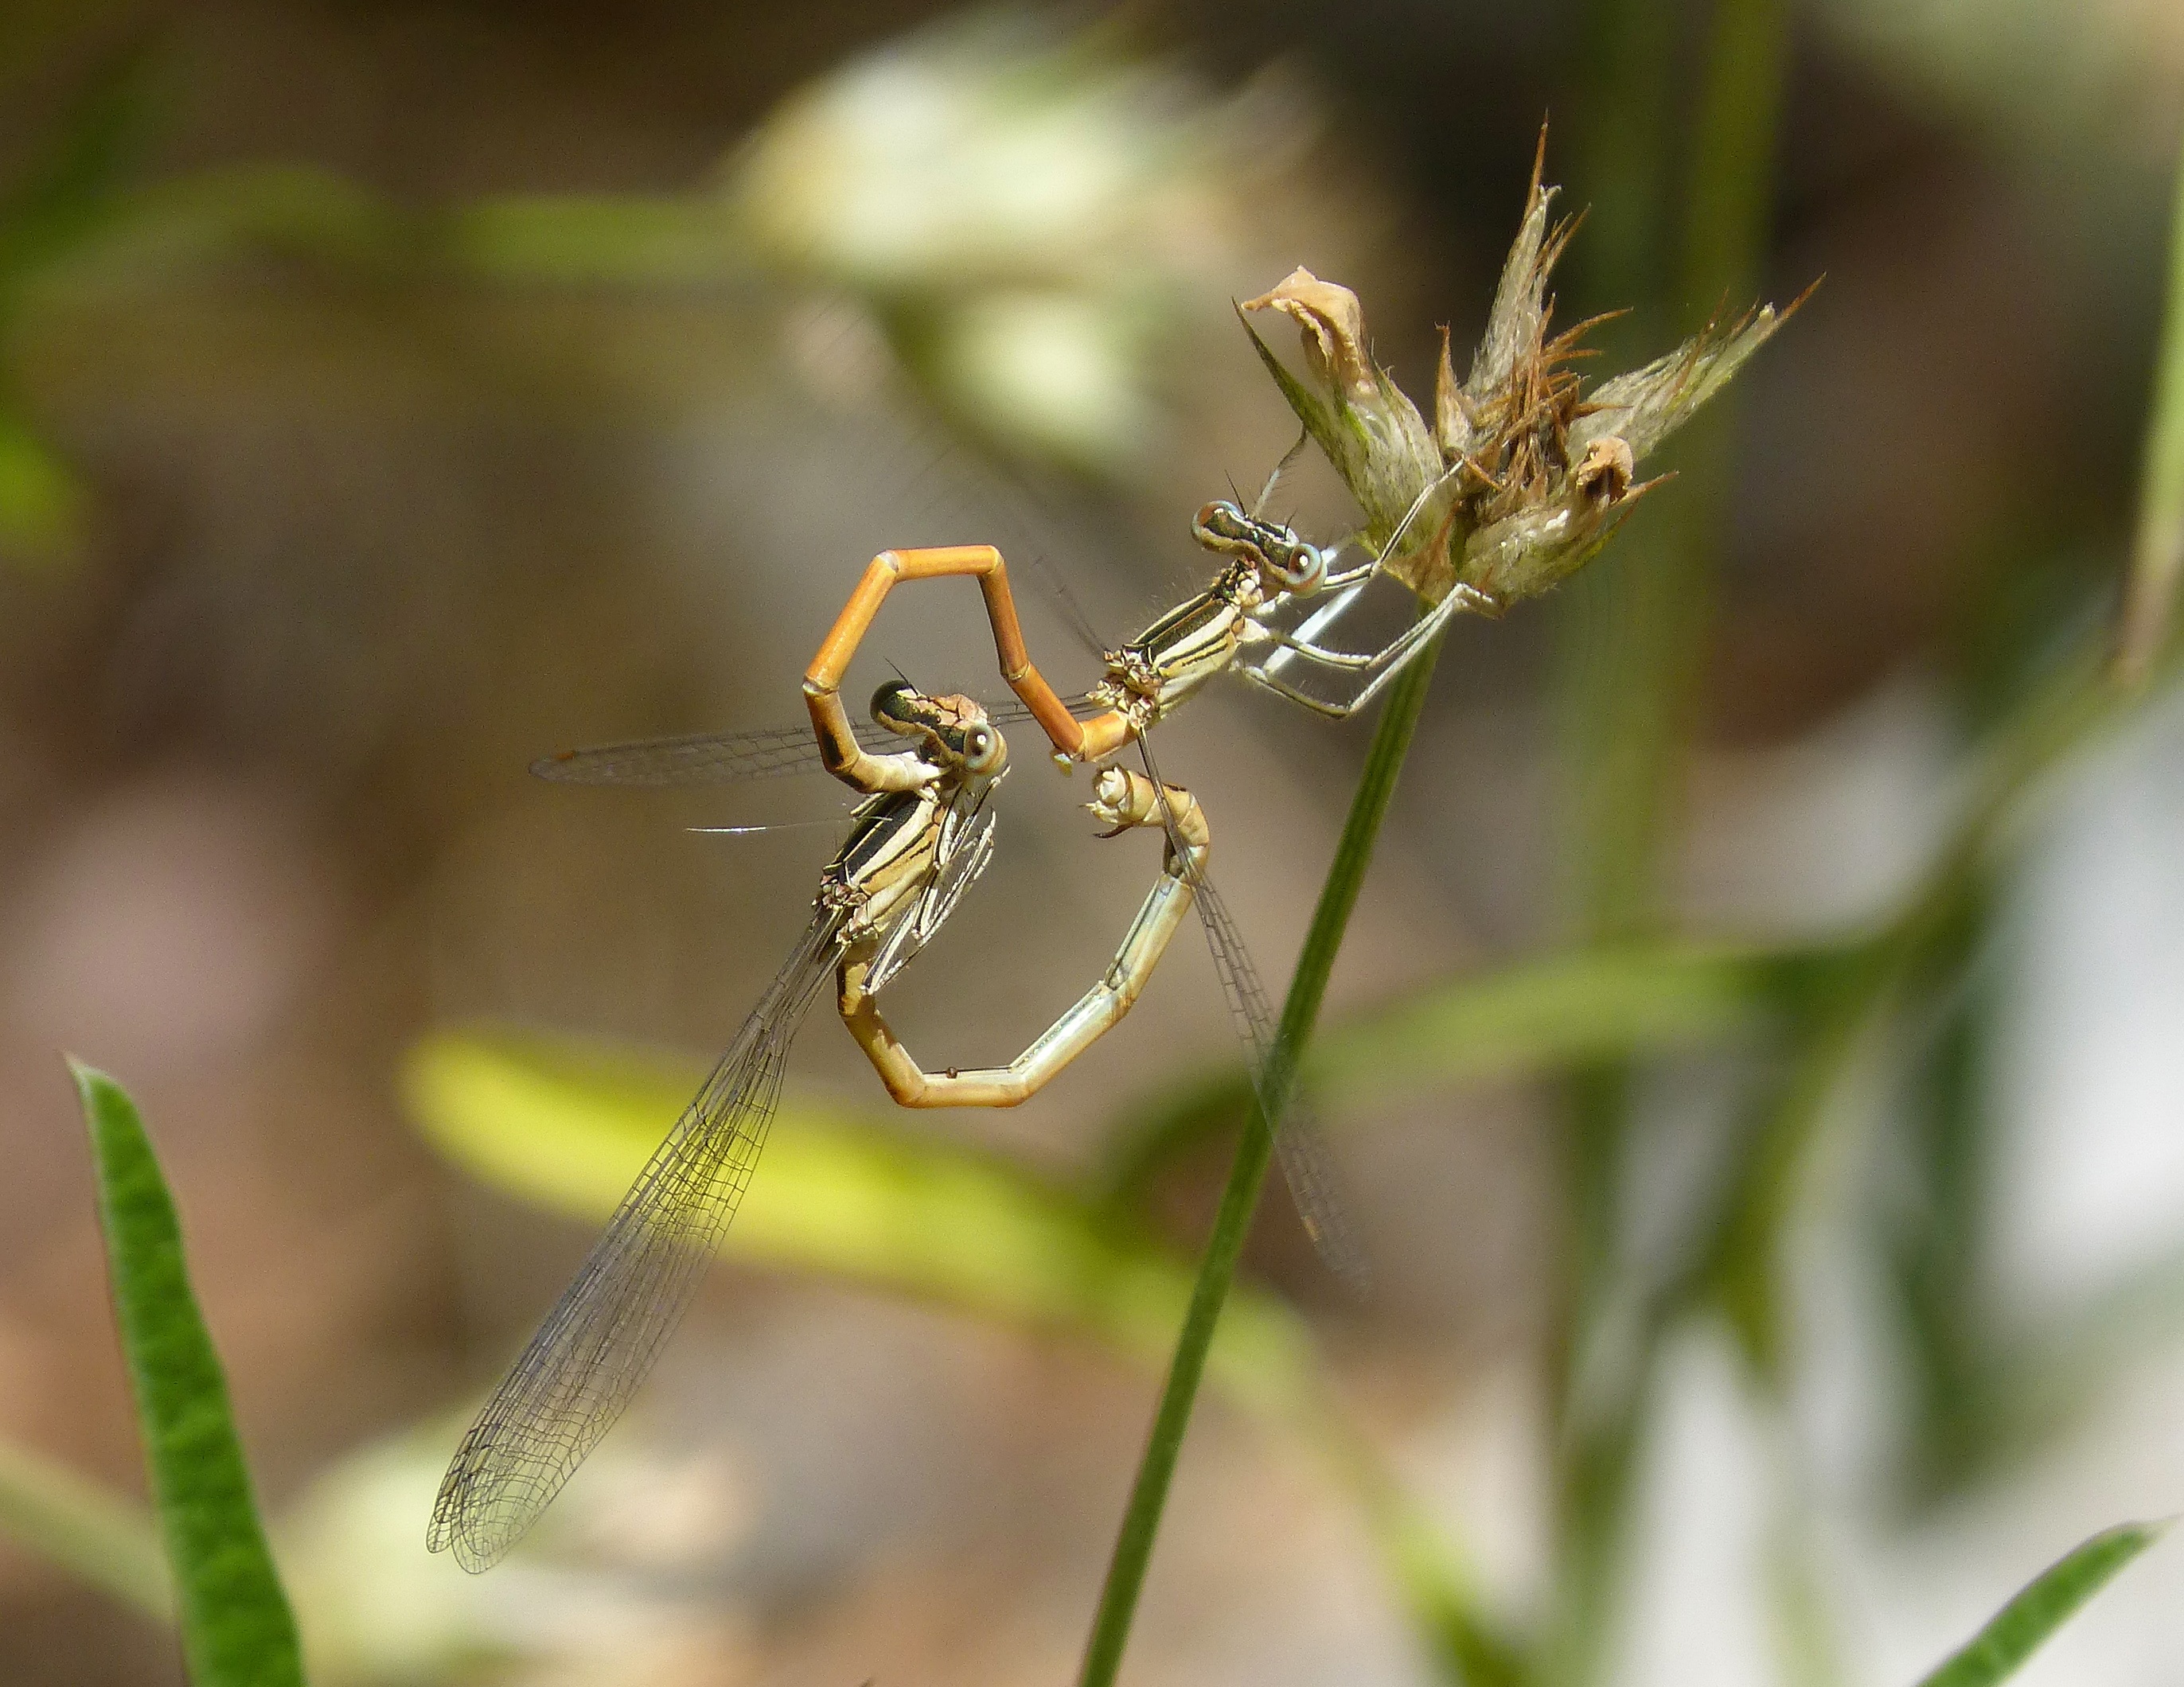
nature, branch, photography, flower, insect, botany, flora, fauna, invertebrate, close up, dragonfly, reproduction, copulation, mating, macro photography, arthropod, dragonflies, insects mating, plant stem, dragonflies and damseflies, membrane winged insect